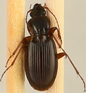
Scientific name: Synuchus impunctatus
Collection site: Bartlett Experimental Forest NEON (BART), plot BART_068